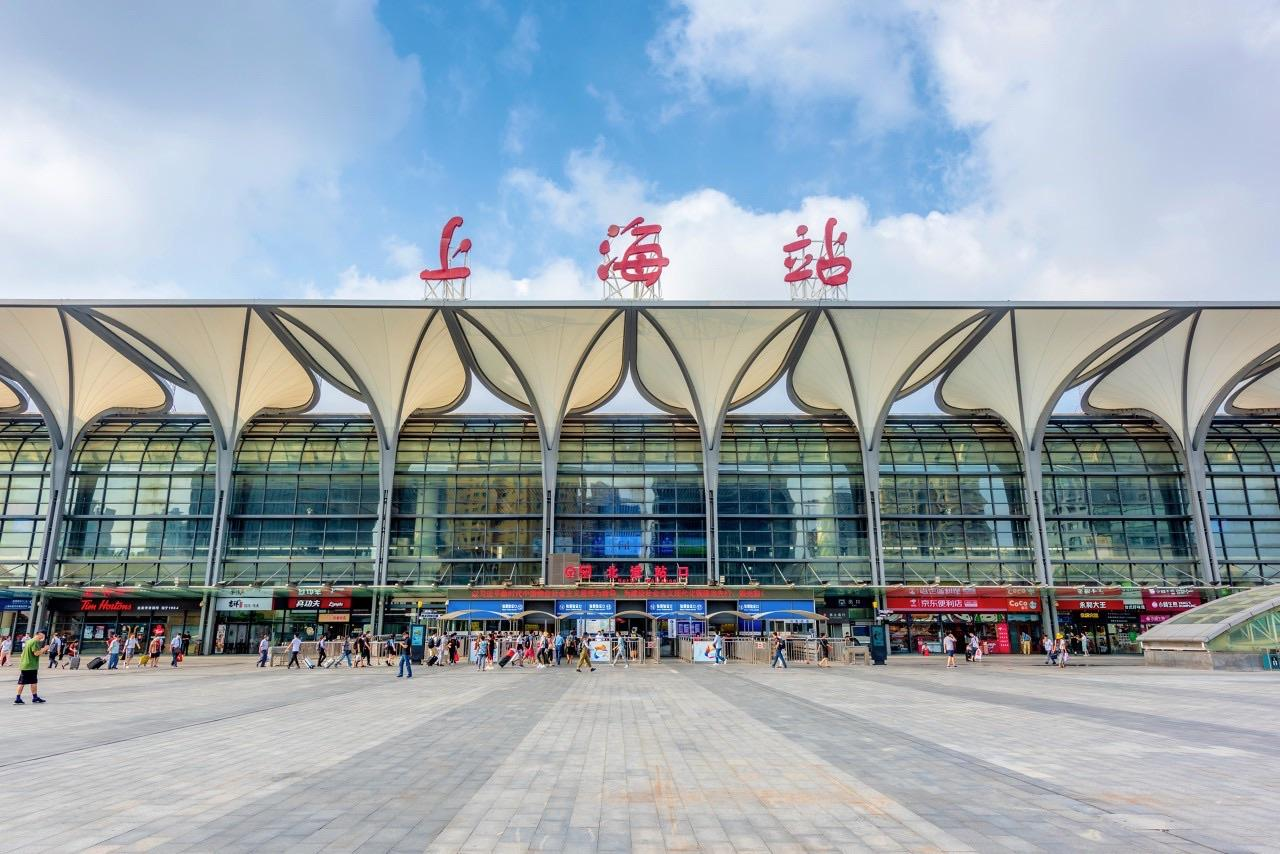
地标名称：上海站
所在城市：上海市·静安区